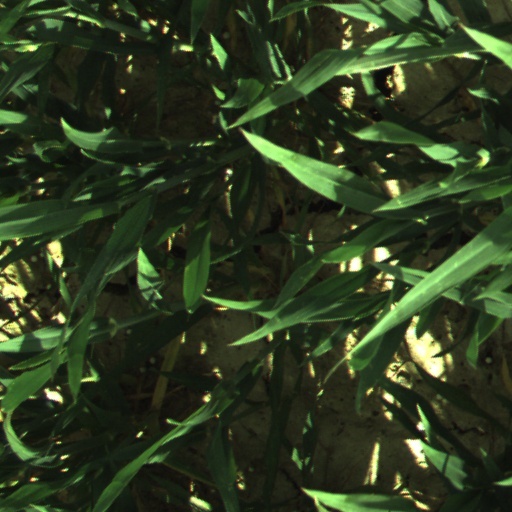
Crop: wheat